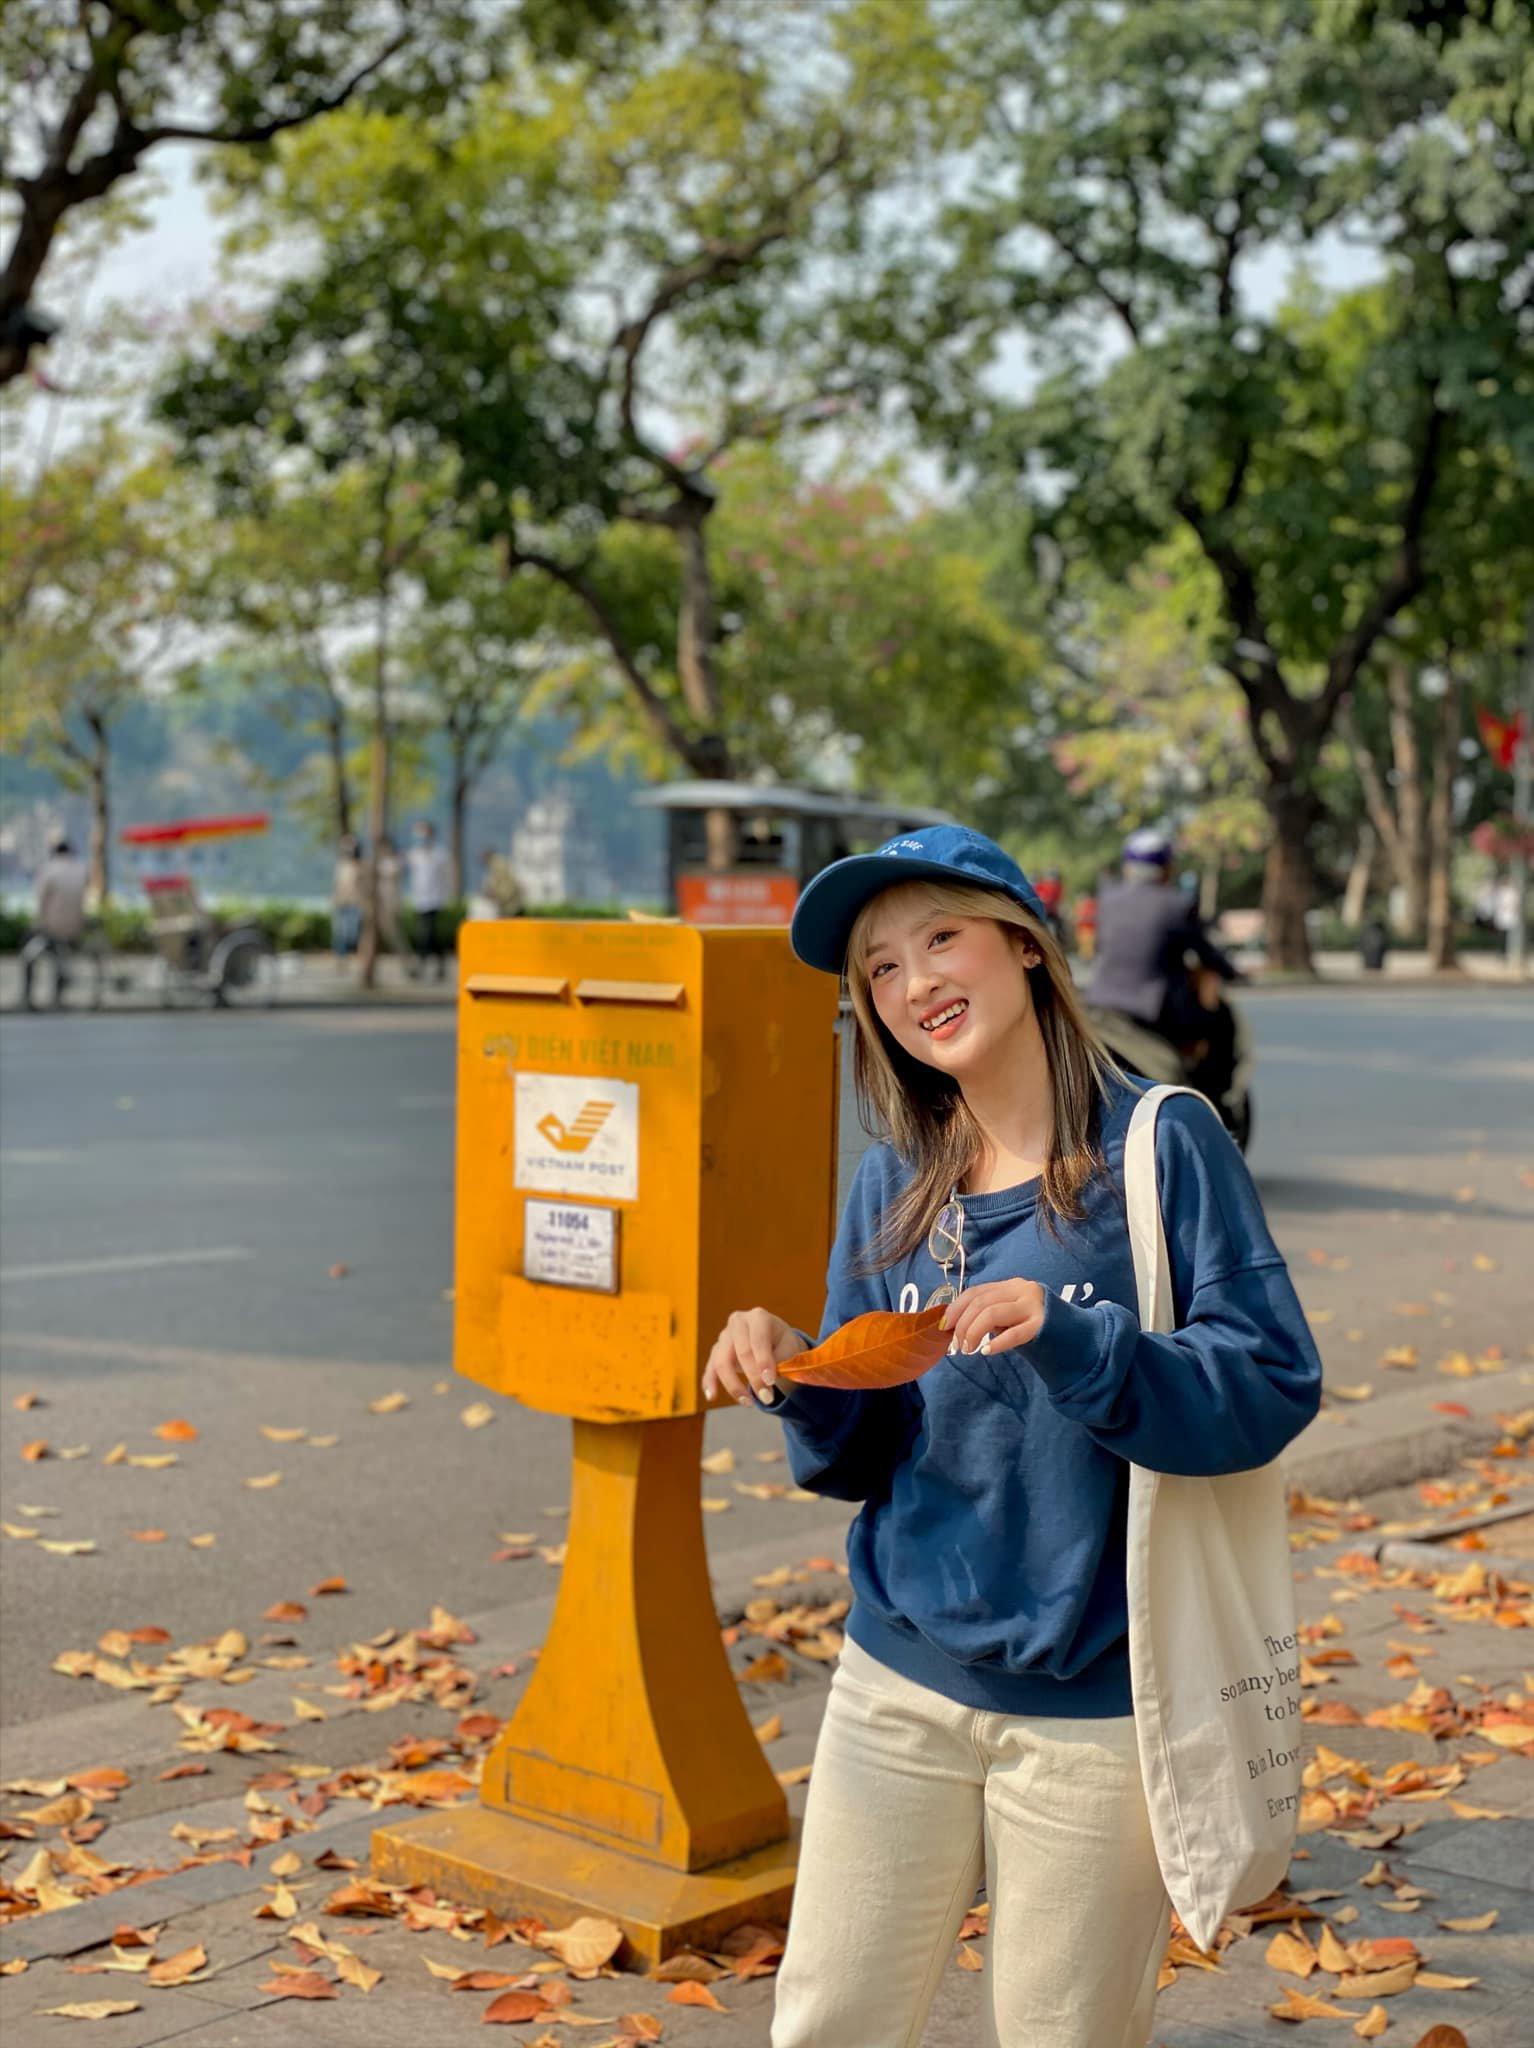
có một cô gái đang xuất hiện ở gần một cái hòm thư bưu điện